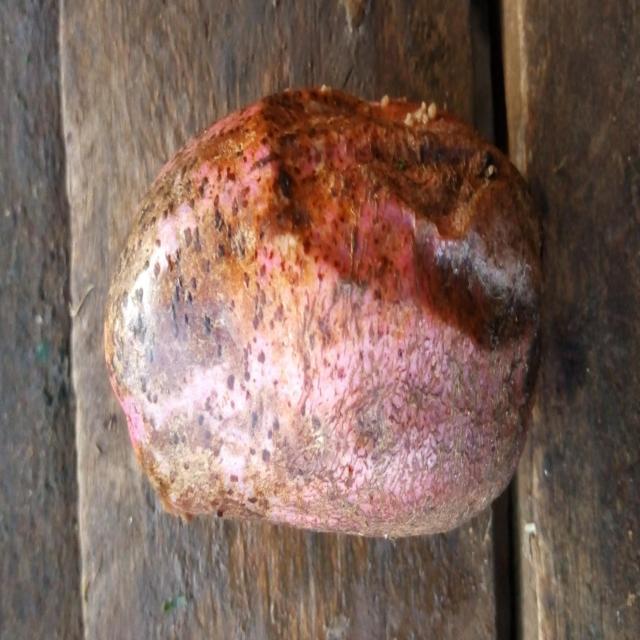
Plum grade: rotten